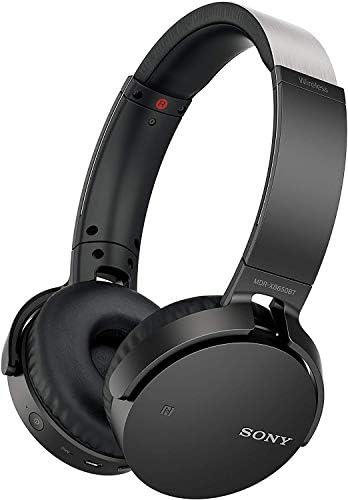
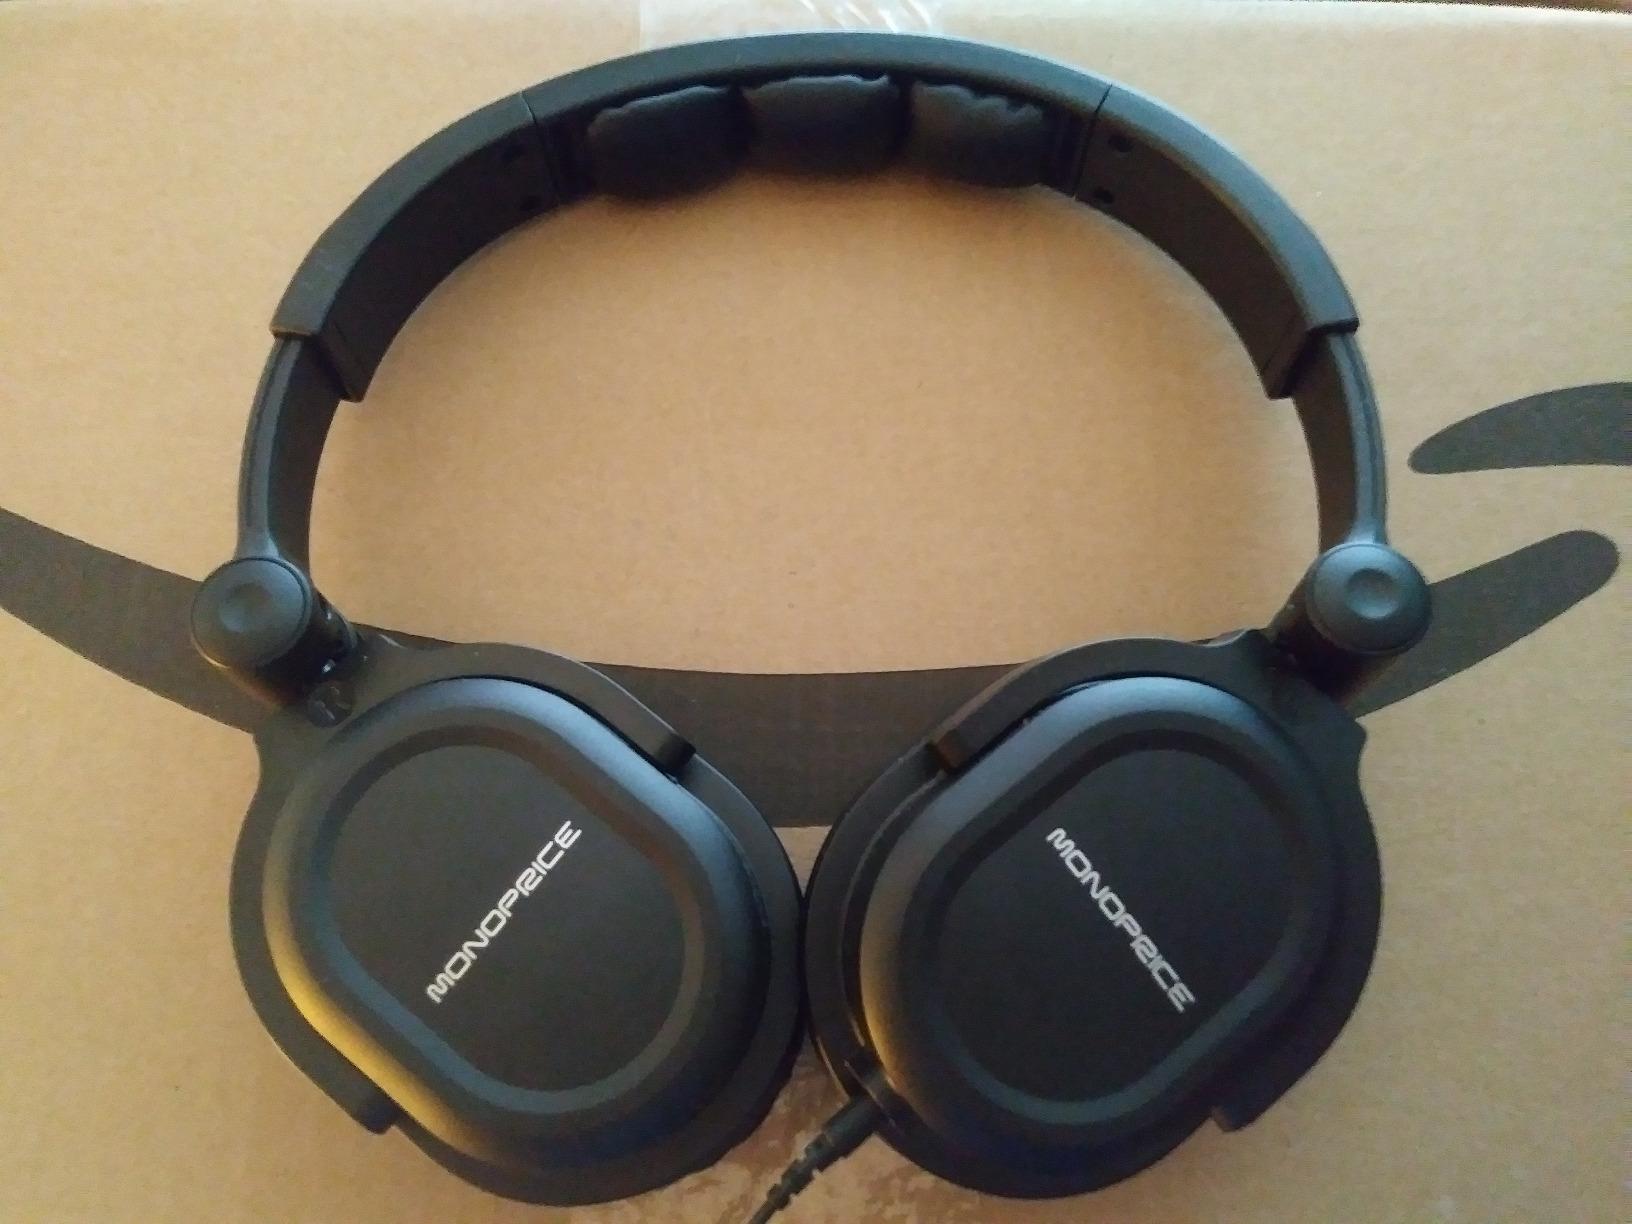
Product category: headphones
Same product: no